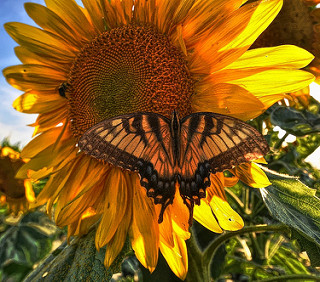
Flower: sunflower